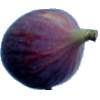
Label: Fig 1